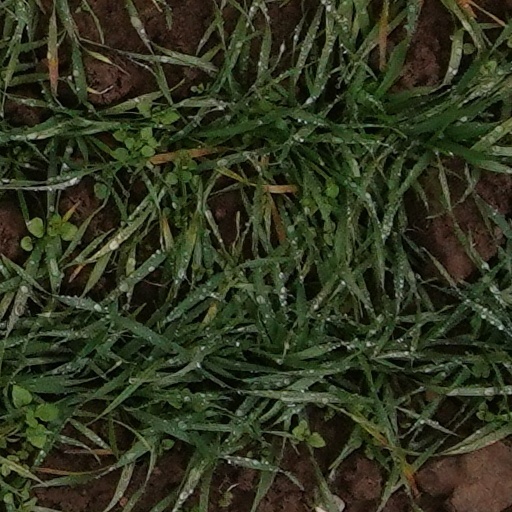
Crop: wheat